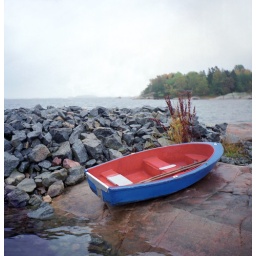
Zeiss Ikonta. Small boat on a rock in the Archipelago of Stockholm, Sweden.